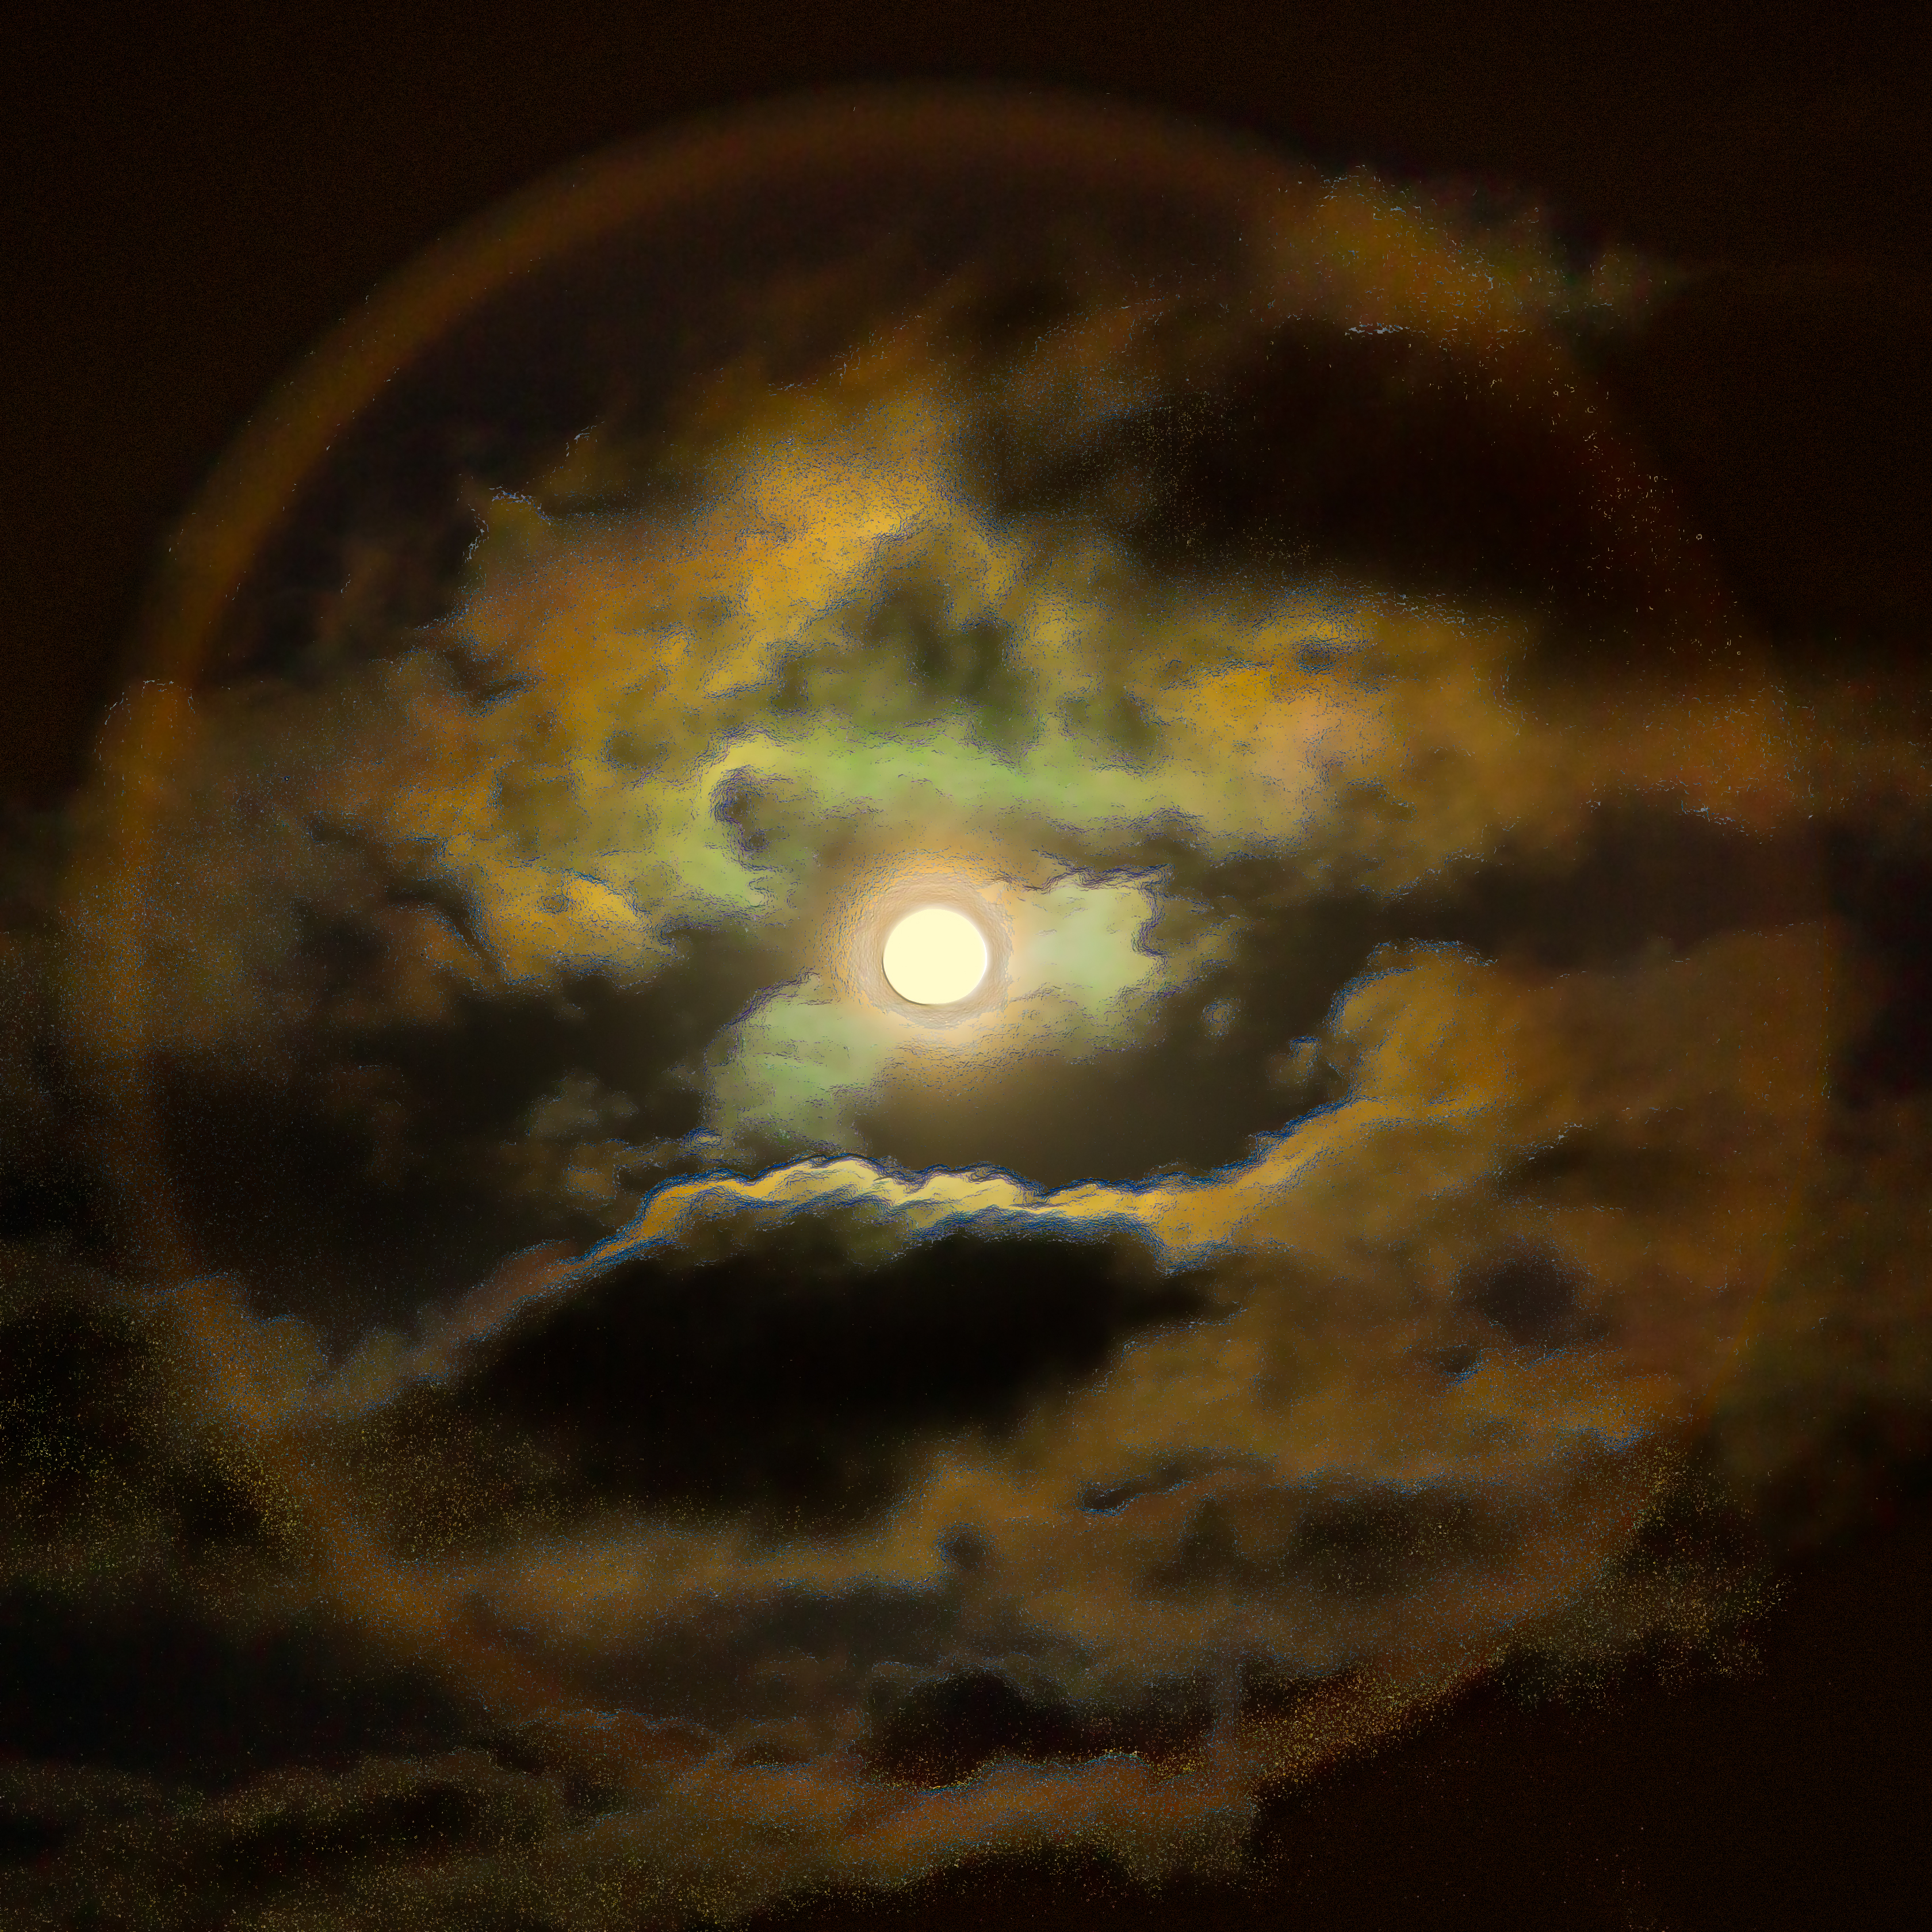
light, cloud, sky, sun, night, sunlight, atmosphere, reflection, darkness, moon, full moon, moonlight, circle, outer space, clouds, digitalart, moonrise, hss, processed, 2452, astronomical object